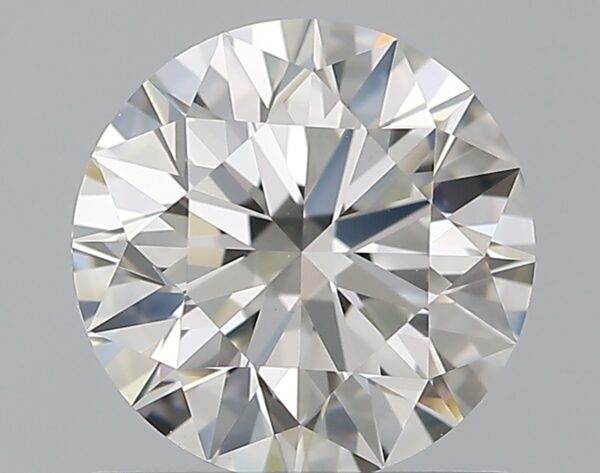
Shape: round
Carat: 1.01
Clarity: VVS2
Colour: I
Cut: EX
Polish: EX
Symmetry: EX
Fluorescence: N
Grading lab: GIA
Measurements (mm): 6.45 x 6.47 x 3.97